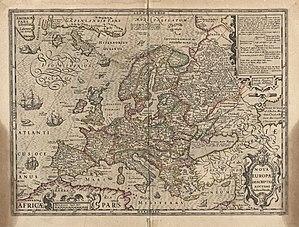
Jonas Hambræus, né en 1588 à Bollnäs et mort vers 1672 à Paris, est un orientaliste et pasteur suédois. Il est, en France, à l'origine de la présence luthérienne à Paris.